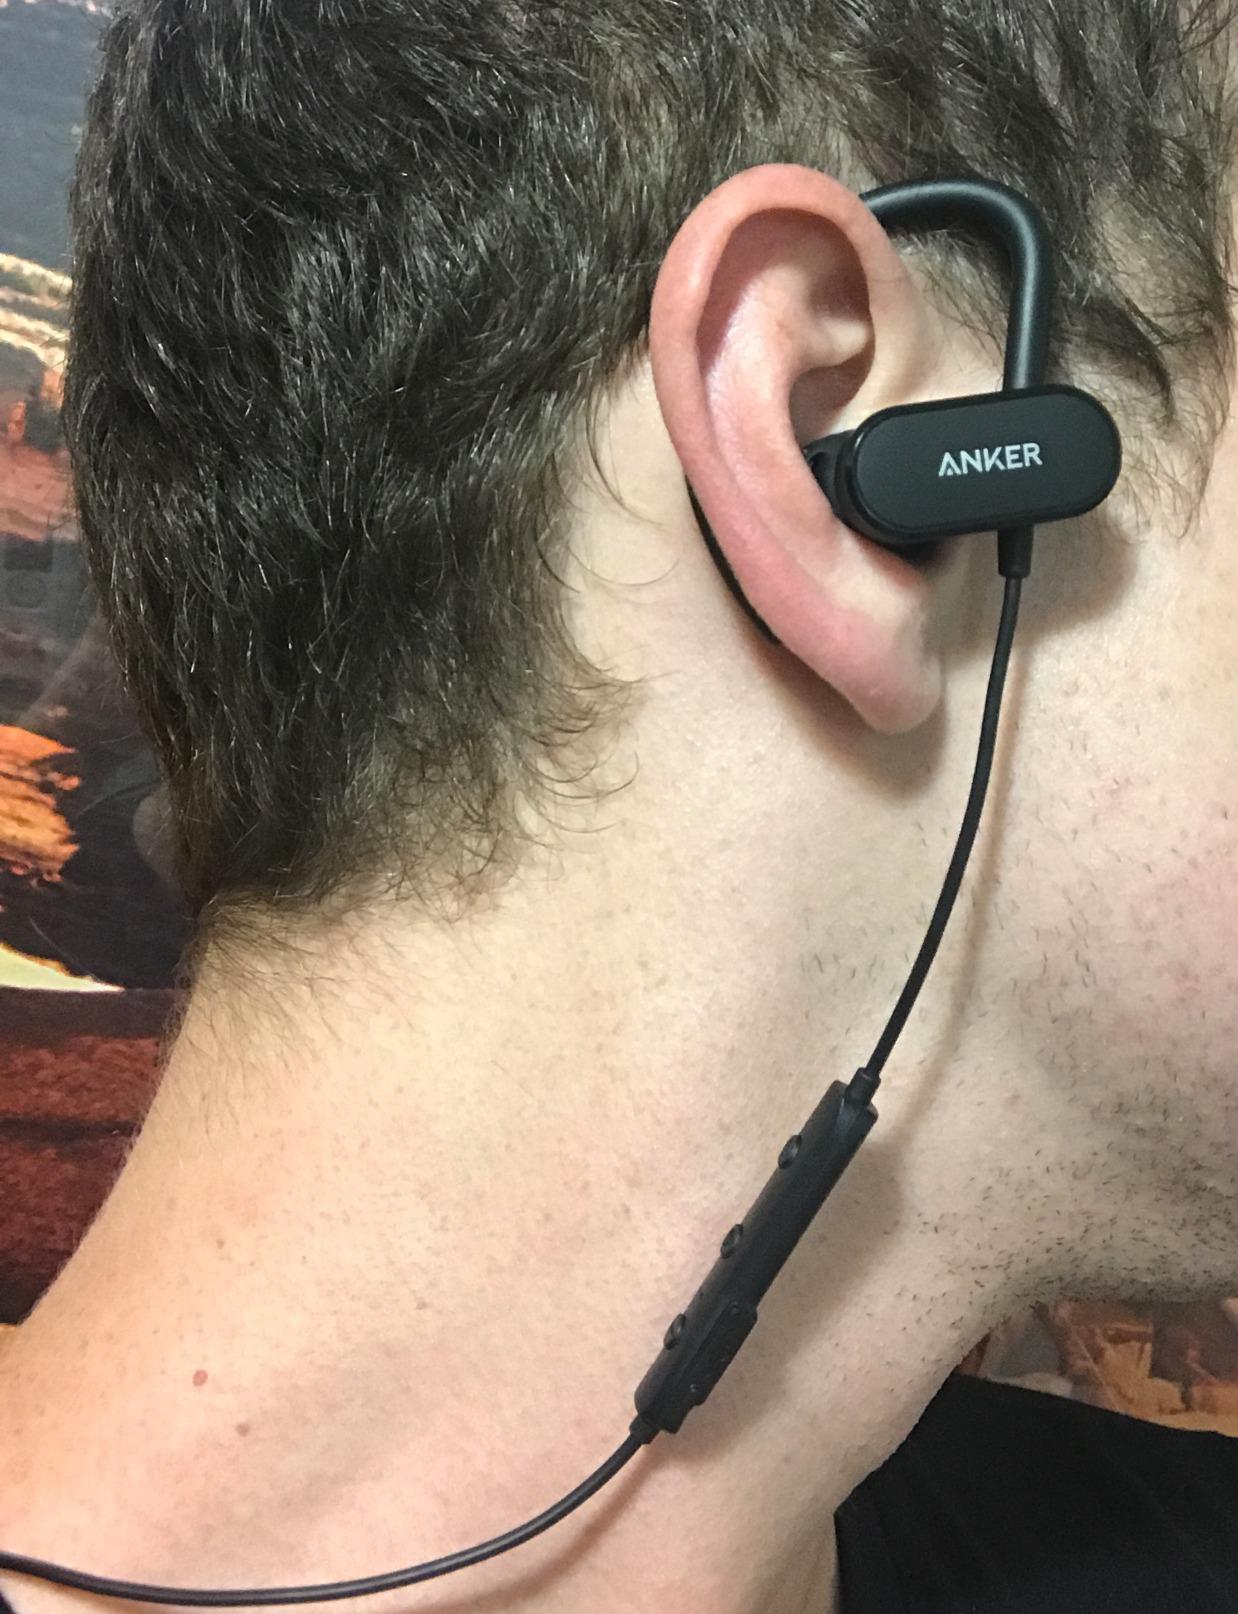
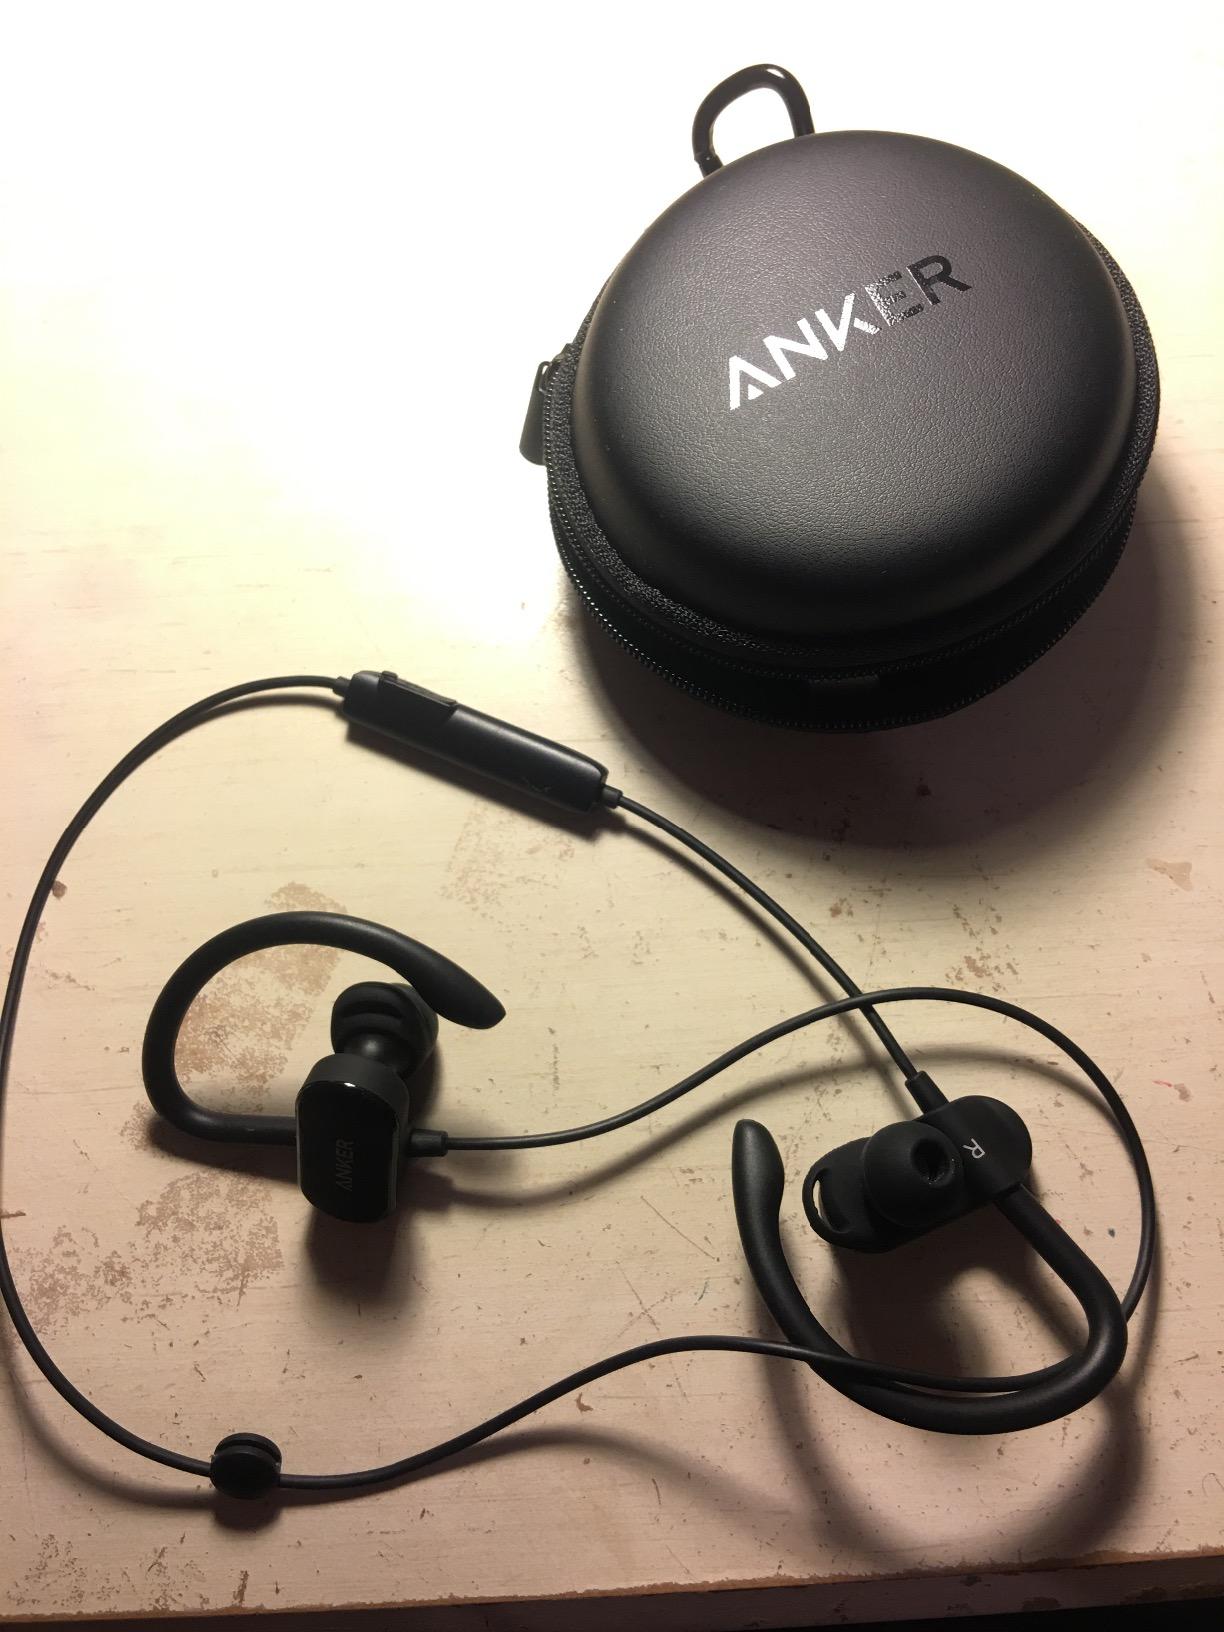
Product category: headphones
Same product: yes